Rodeo San Francisco Refinery

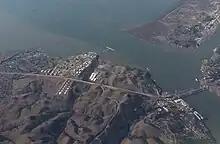
Aerial view of Rodeo facility in 2014, with Carquinez Bridge at right.

The San Francisco Refinery is an oil refinery complex located in Rodeo, California and in Arroyo Grande, California, in the San Francisco Bay Area and Santa Maria Valley. These two locations, although more than apart, are considered one operation. They are directly connected by a . The refinery is owned and operated by Phillips 66, a downstream company with midstream and chemical businesses spun off from ConocoPhillips in 2012.